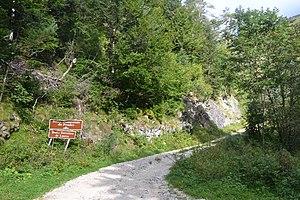
Panneaux de la route forestière de Lourza et de la forêt domaniale de Prades (Ariège, France).
Les gorges de la Frau sont des gorges creusées par l'Hers-Vif dans son cours supérieur, dans le massif des Pyrénées. Elles s'étendent sur environ 3 km de longueur, et sont partagées entre les communes de Montségur en rive gauche, et Comus en rive droite.
Prades est une commune française située dans le département de l'Ariège, en région Occitanie.